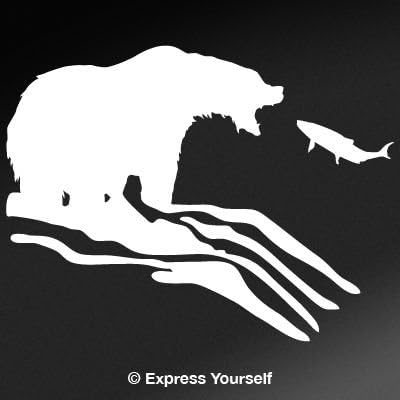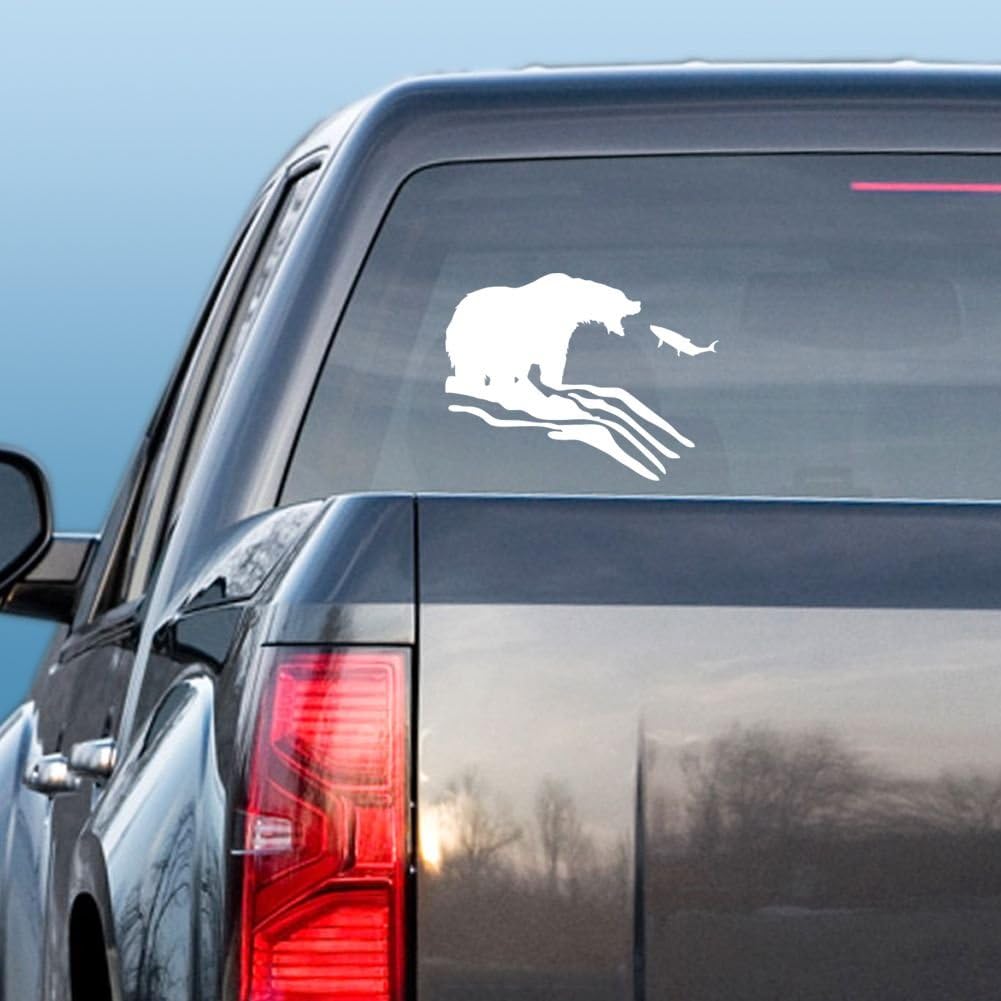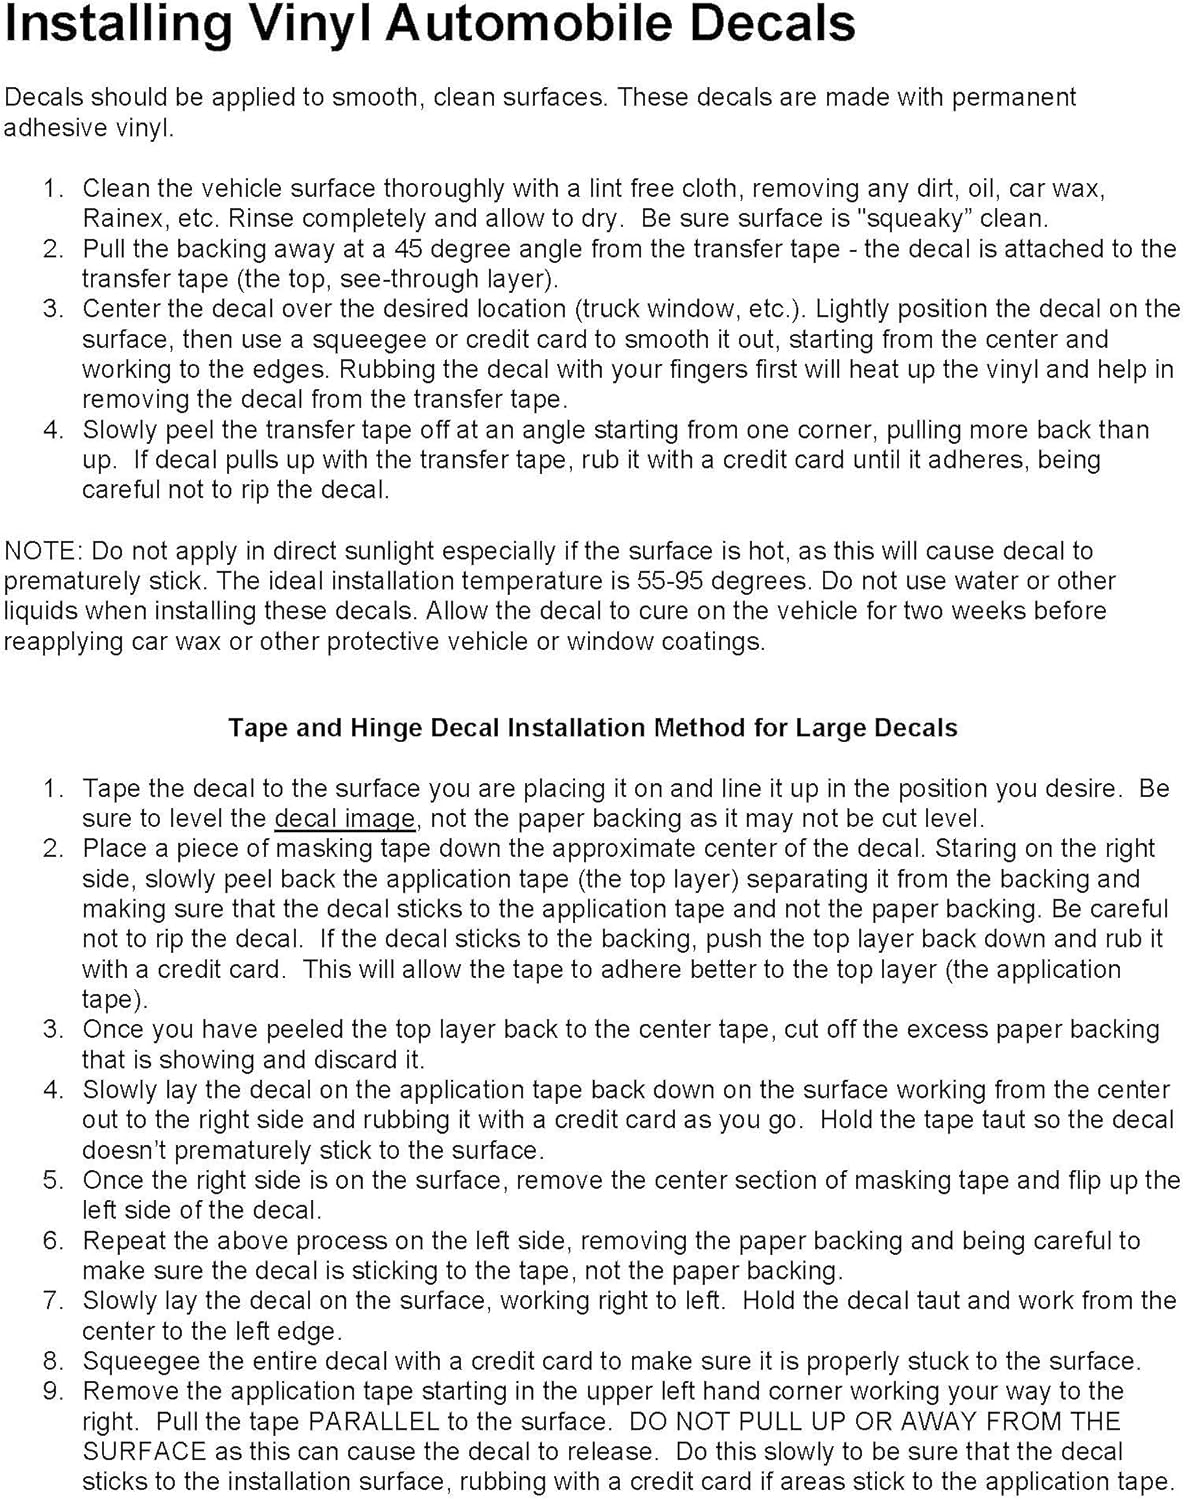
Express Yourself Products Fishing Grizzly (White - Image Facing as Shown - Medium) Decal Sticker - Big Game Collection - Bear
Category: Automotive
The Fishing Grizzly Big Game Decal will look great on your truck, car, boat, trailer or any of your fishing, hunting or sports gear that has a clean, smooth finish. Available in a choice of colors and these approximate sizes (inches):Small: 6 x 5Medium: 7.75 x 6.25Large: 10.75 x 8.75Note: White decals show up best on windows, especially tinted ones.Not finding the size you need? Contact us, we may be able to create a custom size for you!This Fishing Grizzly Big Game Decal is cut from vinyl that is approximately 3 mil thick and has an estimated outdoor life of 5 years.
Features: Big Game Collection | Life-like animal representation | Easy to install - see image for directions | Great for car or truck windows! White shows best. | Made in USA - 5 year 3 mil outdoor rated vinyl